Nikki Sixx

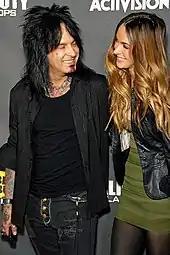
Nikki Sixx and Courtney Bingham at the "" Release Party in Santa Monica, California, on November 4, 2010

Sixx was engaged to Denise "Vanity" Matthews in 1987. In his autobiography, "", Sixx described his toxic relationship with Matthews. "Vanity came and went during different periods of my addiction. She was a wild black chick who had sung with Prince: she'd also been his lover for a while. At the time I thought of Vanity as a disposable human being, like a used needle. Once its purpose was fulfilled it was ready for the trash, only to be dug up if you were really desperate…We became drug buddies: sometimes, you could even just about call us boyfriend and girlfriend. Vanity also taught me how to really freebase: the first time I based was with Tommy when Mötley just started and only a few times after that. So up until then, I'd been mostly snorting or injecting. But as soon as she showed me the real ins and outs of cooking up a good rock…it was love. Not her. The drug."